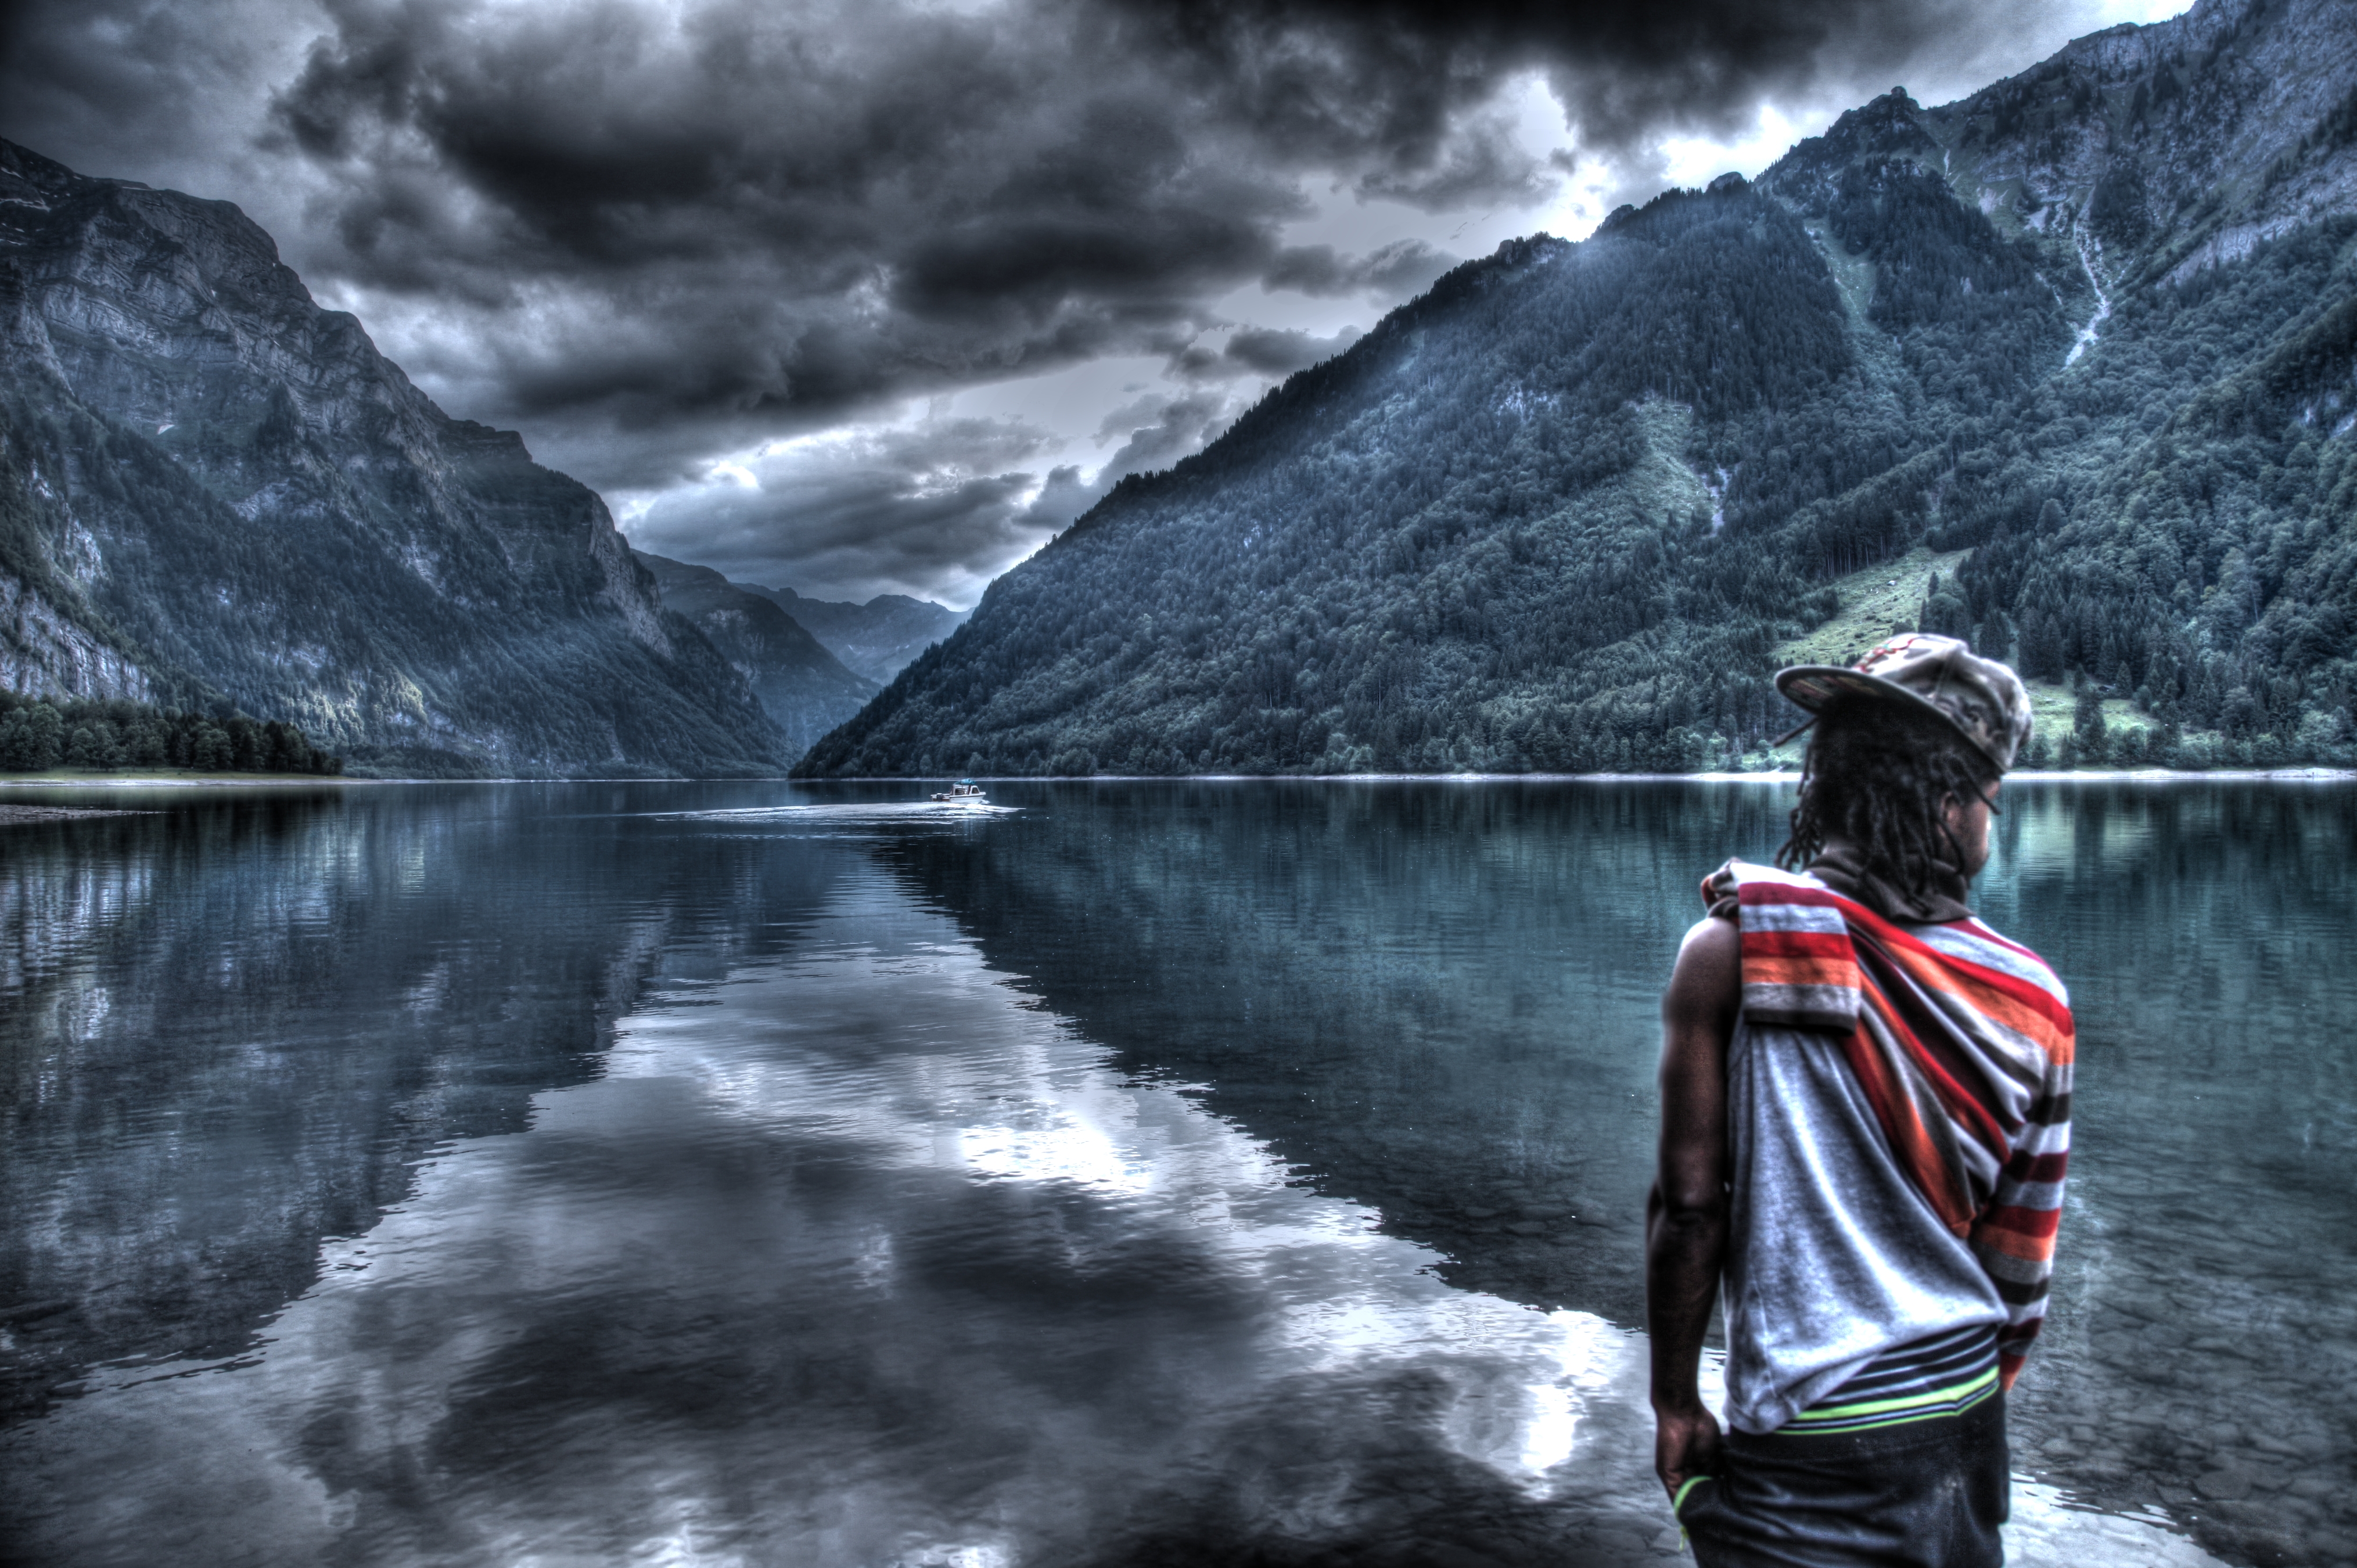
sea, water, nature, mountain, cloud, lake, mountain range, reflection, fjord, monochrome, hdr, art, undeground, glarnerland, glarus, see, kloental, bergsee, klontal, chluntel, real, realize, staudamm, schlitz, stausee, zigerschlitz, lies, highdinamicrange, kl ntalersee, realeyes, atmospheric phenomenon, mountainous landforms, glacial landform